Khalwa (school)

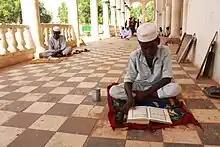
A dark-skinned boy sits cross-legged on a small mat on a tiled floor in a shaded collonade. He is wearing light clothes and a white cap and is looking down at a book written in Arabic. Beside him is a tin can. Some distance behind him are more boys sitting and standing.

Then the students are dismissed from eleven until two, during which the students eat breakfast and rest until the noon prayer. After the prayer, the ""noon period"" begins, in which the student reads to the sheikh what was written on the board during the ""shooting"", correcting his reading, pronunciation and intonation, and this correction is known as ""oral hygiene"".